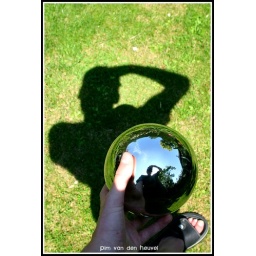
I photographed myself as reflexion in a mirror ball and at the same time a shadow.